Southern red muntjac

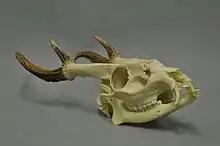
Skull of a mature buck showing slanted pedicles, antlers and canine teeth

The southern red muntjac has a short but very soft, thick, dense coat that is more dense in cooler regions. Its face is darker and the limbs are dark to reddish brown and the coat color seasonally varies from darker brown to yellowish and grayish brown and is white ventrally. Its ears have much less hair, but otherwise are the same color as the rest of the head. Male muntjacs have short antlers, about long, that protrude from long body hair-covered pedicels above the eyes. Females have tufts of fur and small bony knobs instead of antlers. Males also have elongated long, slightly curved upper canines, which can be used in male-male conflicts and inflict serious injury. The body length of muntjacs varies from with a long tail, and shoulder height ranging from . Adults weigh between , with males being larger than females. Muntjacs are unique among the deer, having large, obvious facial (preorbital, in front of the eyes) scent glands used to mark territories or to attract females. Males have larger glands than females.